Evgenia Kirichenko

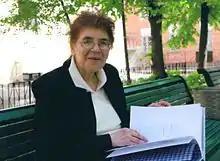

Evgenia Ivanovna Kirichenko (5 January 1931 – 1 July 2021) was a Russian historian of architecture and art. She was an honorary member of the Russian Academy of Arts and was a recipient of the State Prize of the Russian Federation.